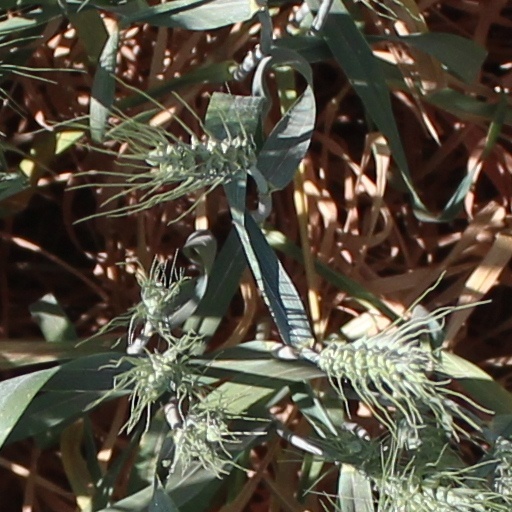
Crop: wheat